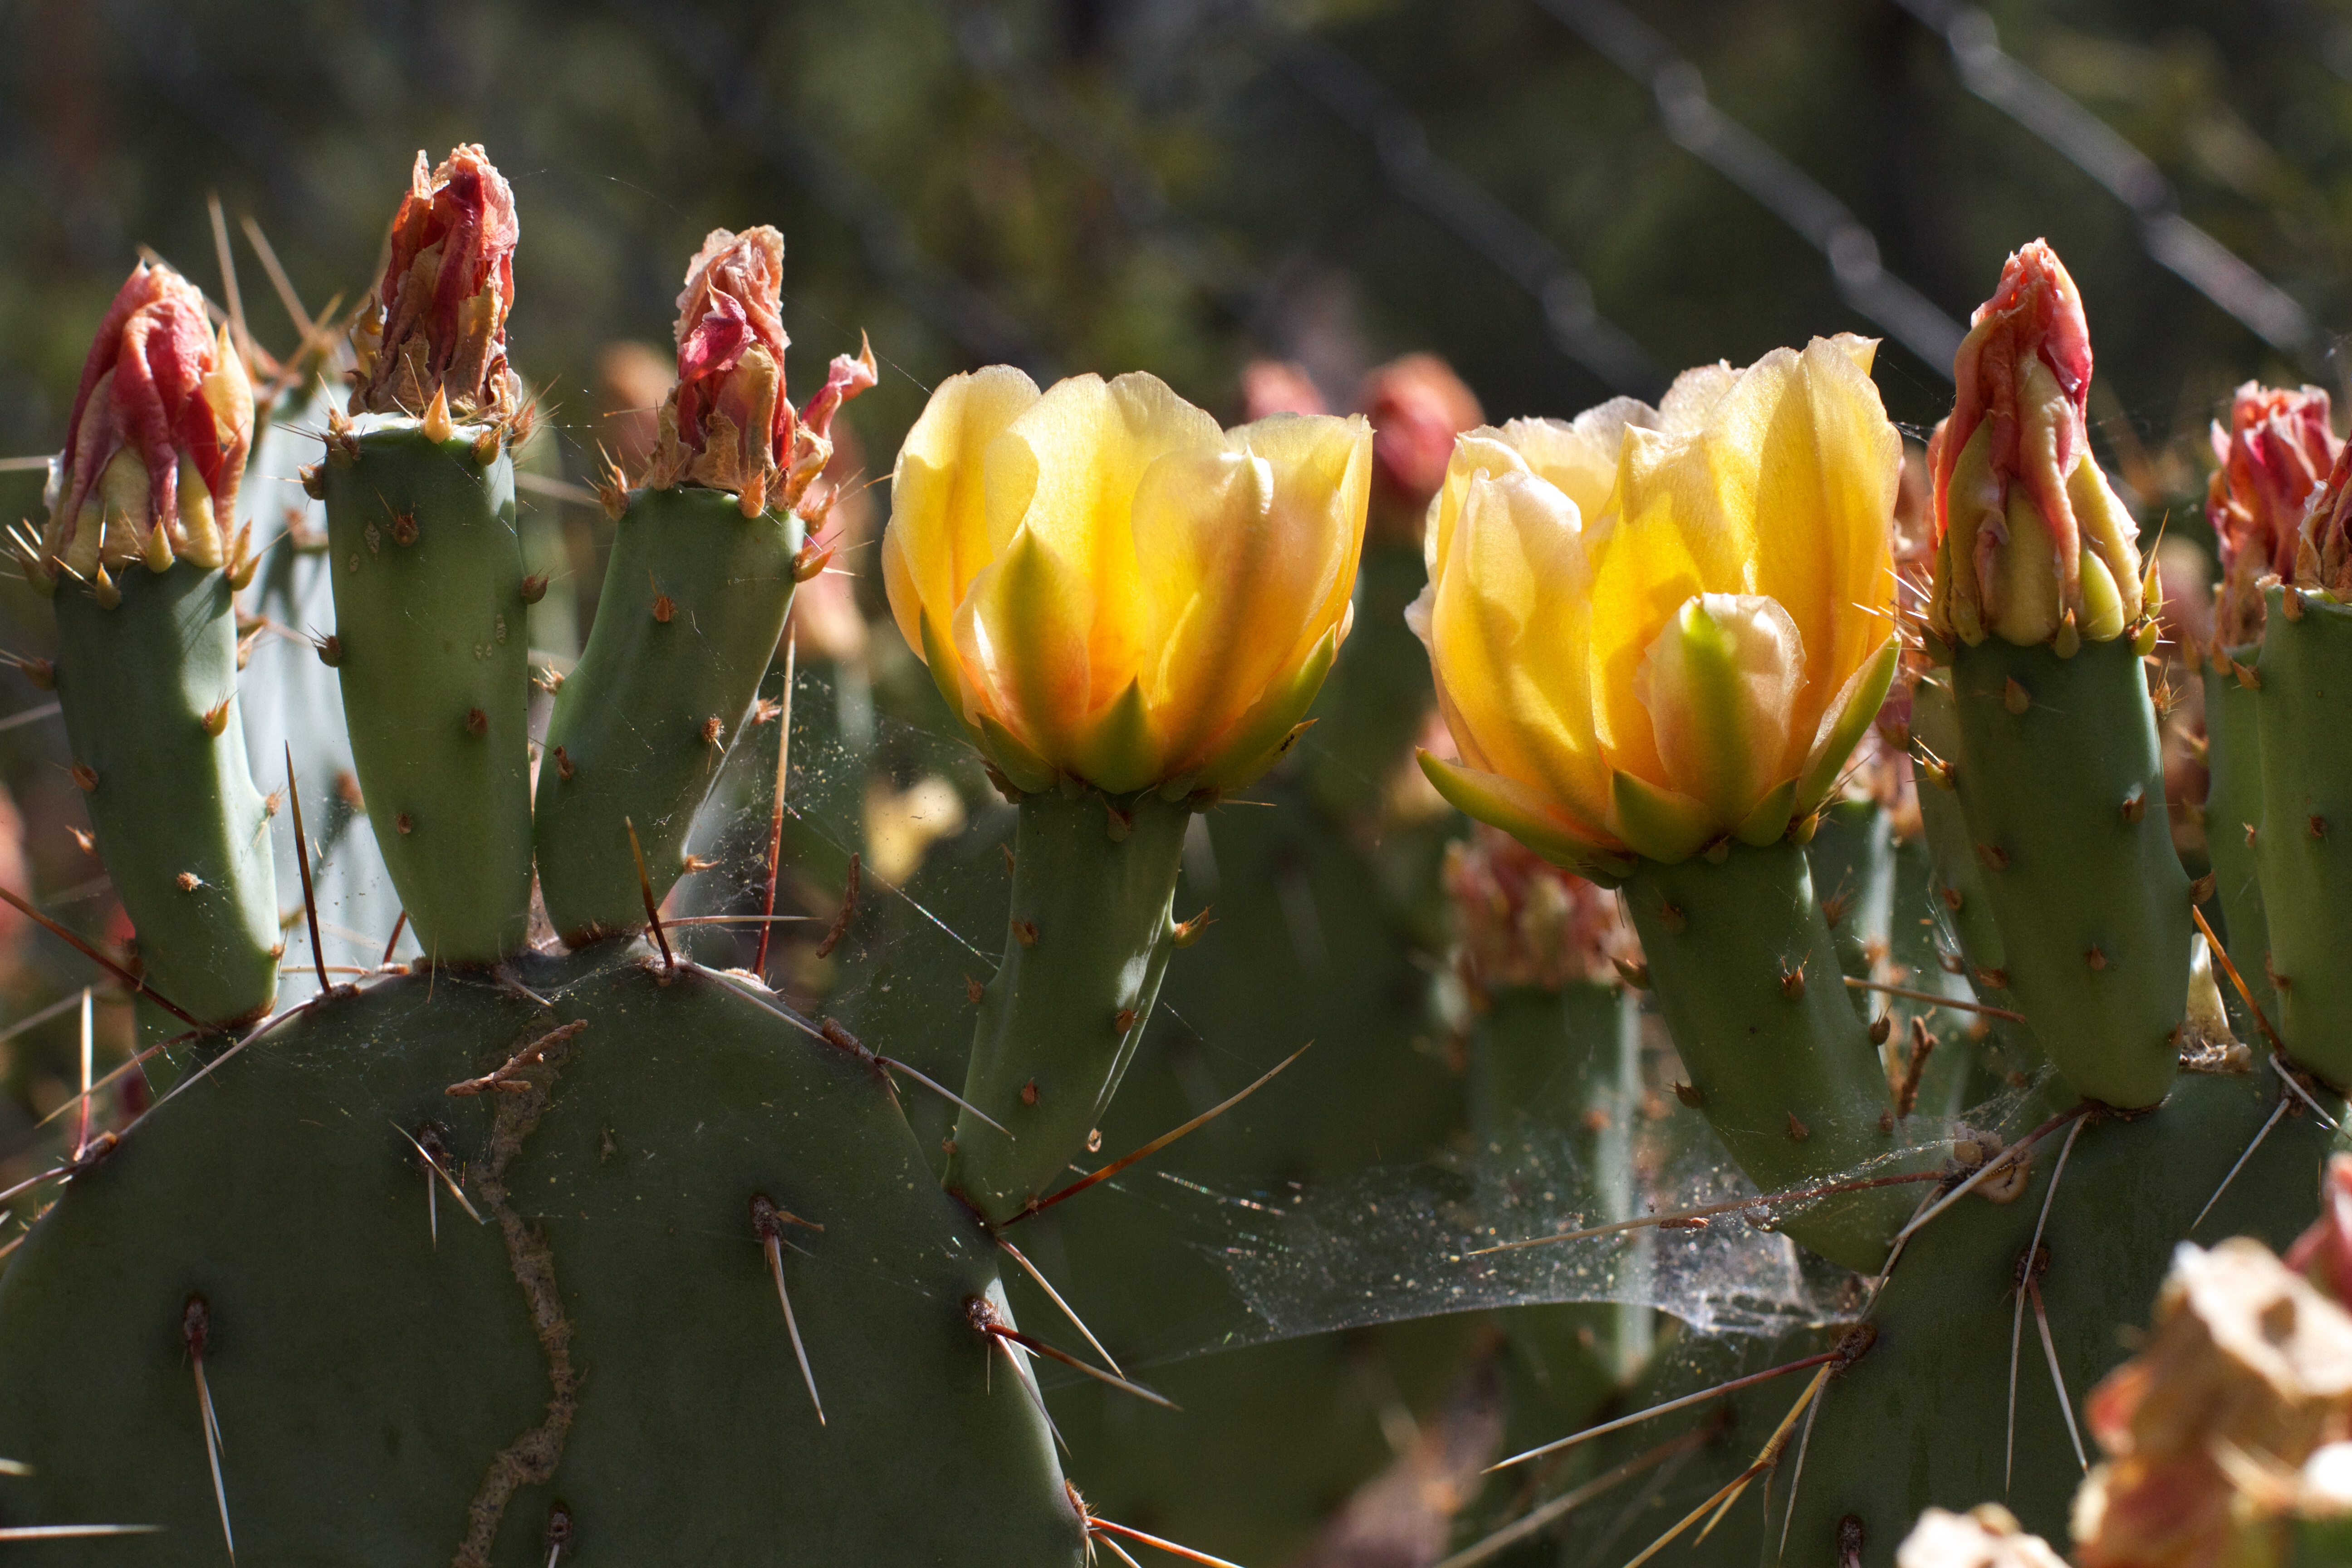
nature, cactus, plant, flower, botany, flora, wildflower, caryophyllales, macro photography, flowering plant, prickly pear, plant stem, land plant, thorns spines and prickles, hedgehog cactus, barbary fig